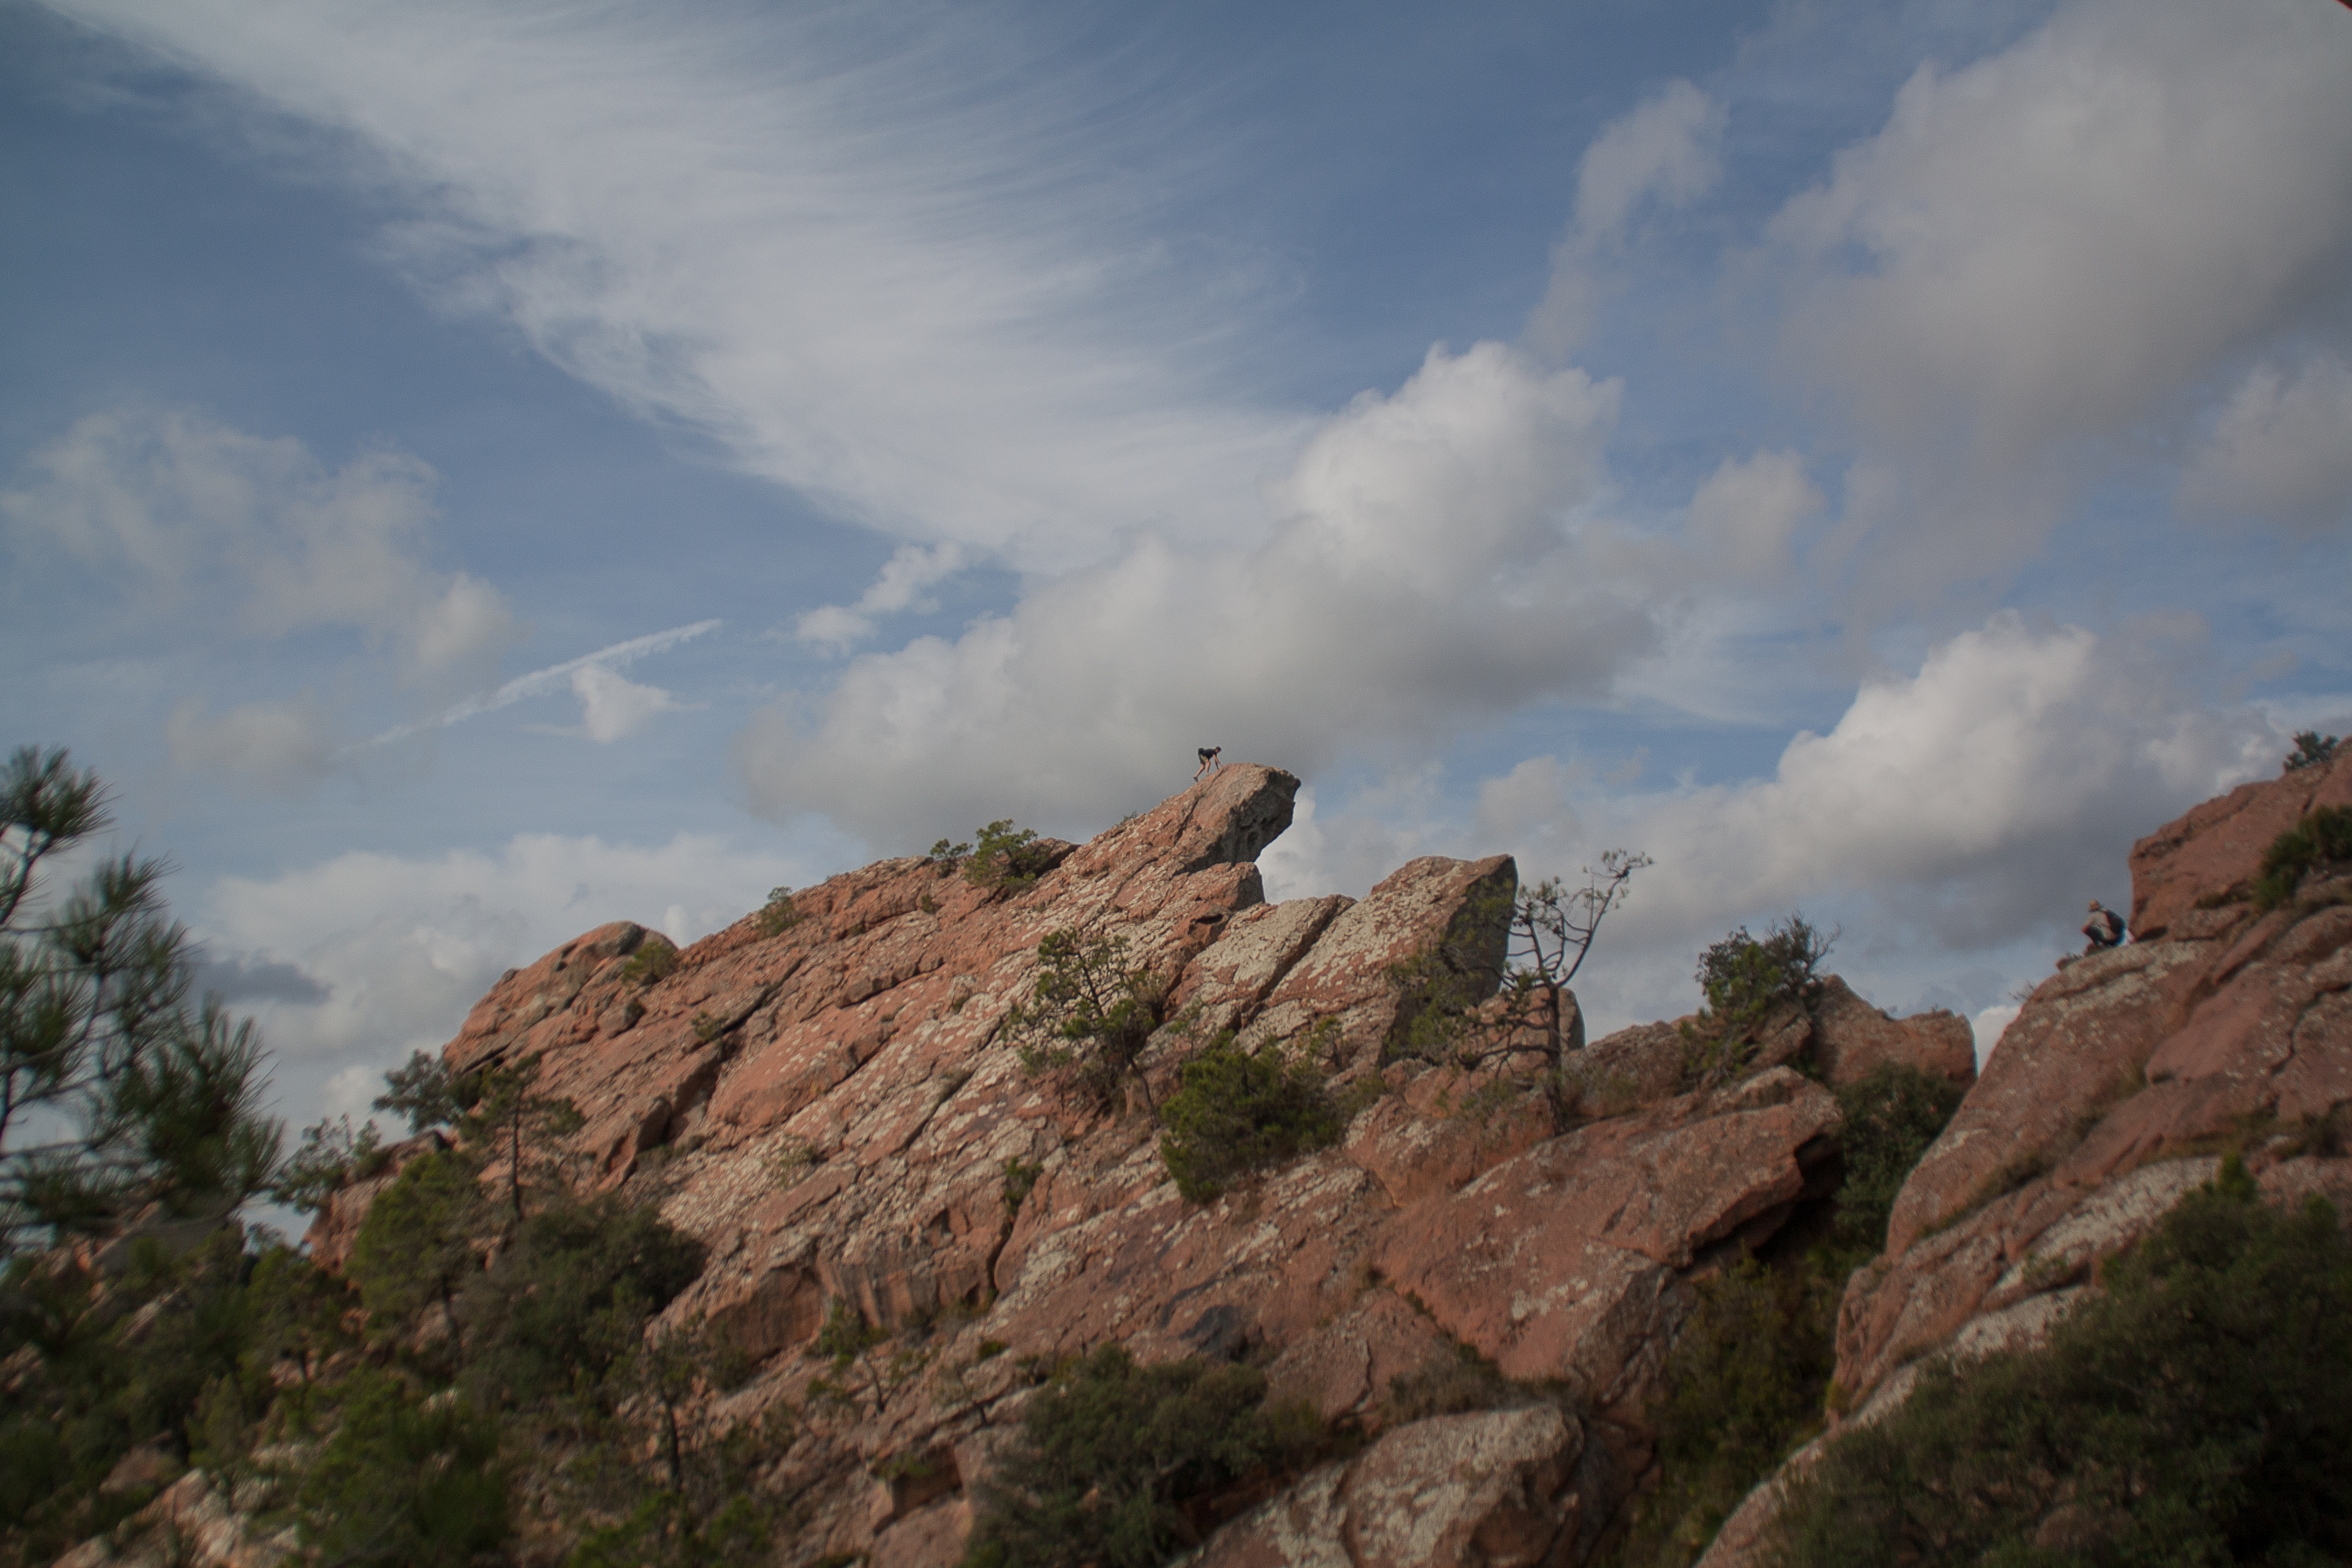
landscape, nature, rock, wilderness, mountain, cloud, sky, hill, mountain range, cliff, terrain, ridge, summit, mountaineering, clouds, geology, badlands, plateau, landform, pena, scalar, geographical feature, mountainous landforms